Jackson County Courthouse (North Carolina)

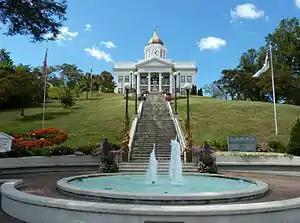
Jackson County Courthouse from Main Street

Jackson County Courthouse is an historic courthouse located at Sylva, serving Jackson County, North Carolina. It was designed by Smith & Carrier and built in 1913, when Sylva took over the county seat designation from Webster.